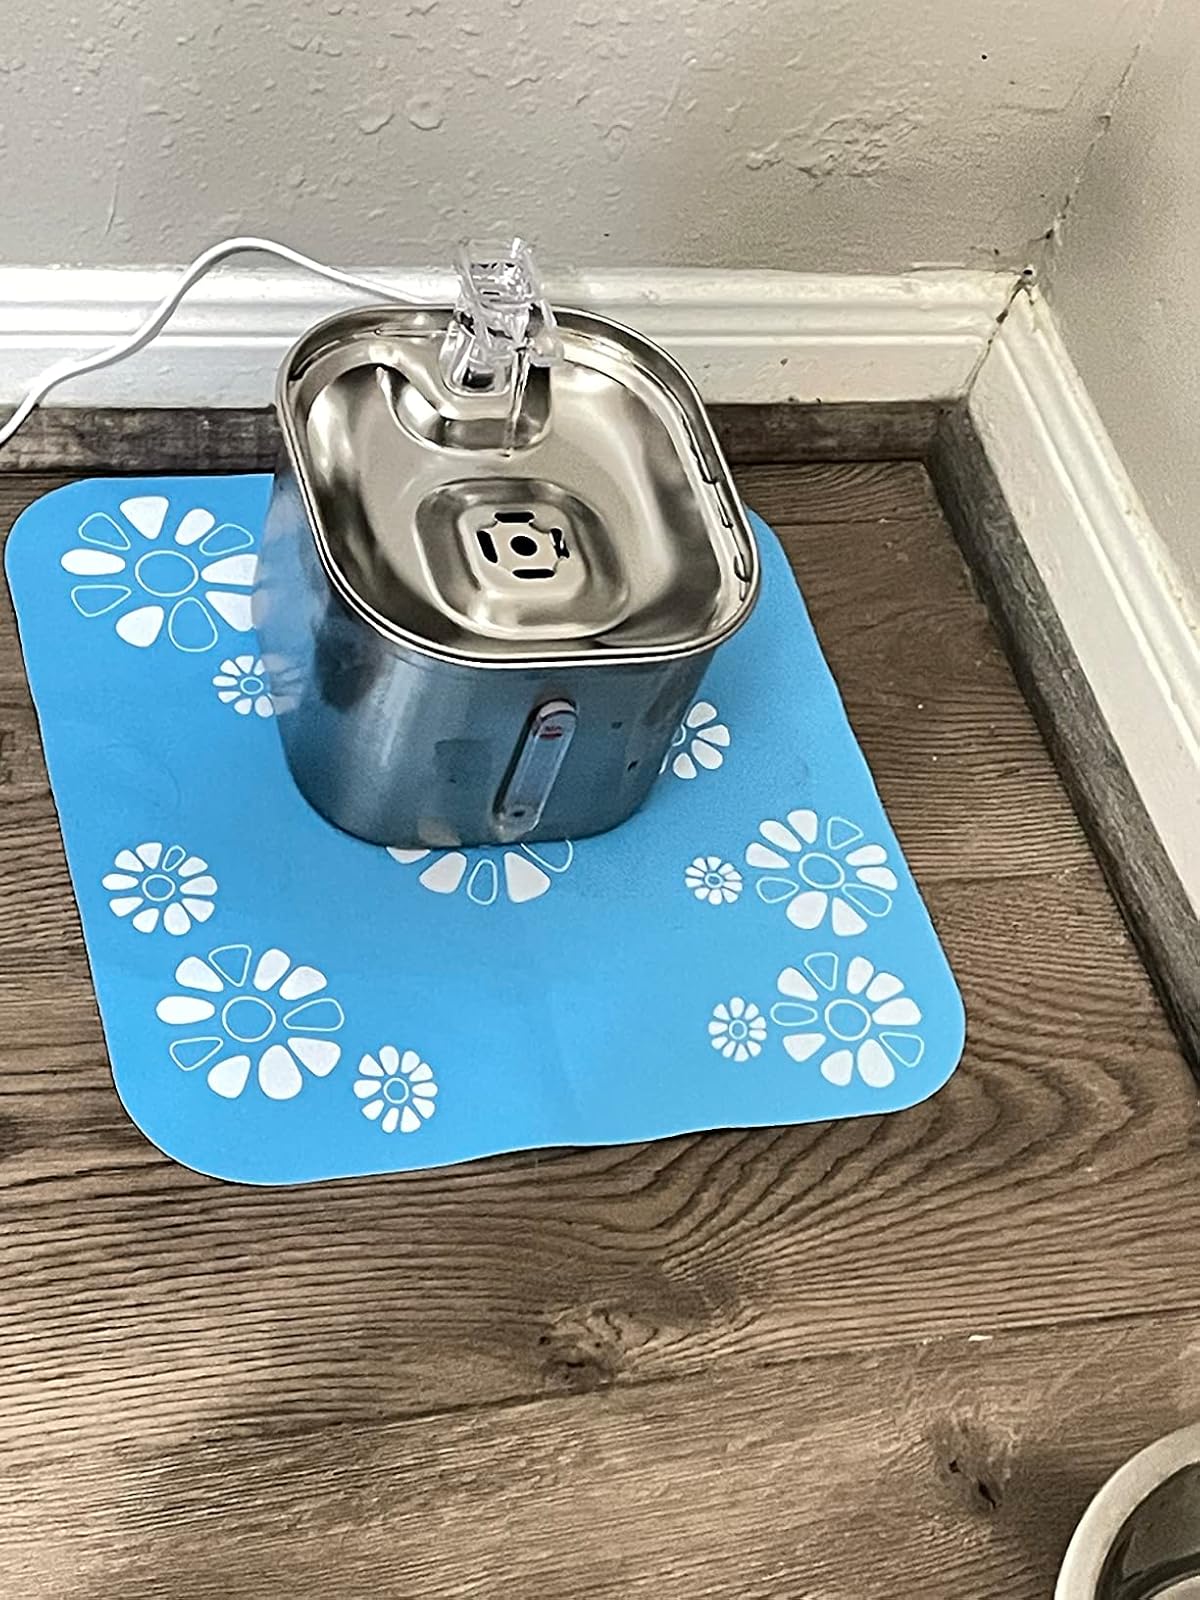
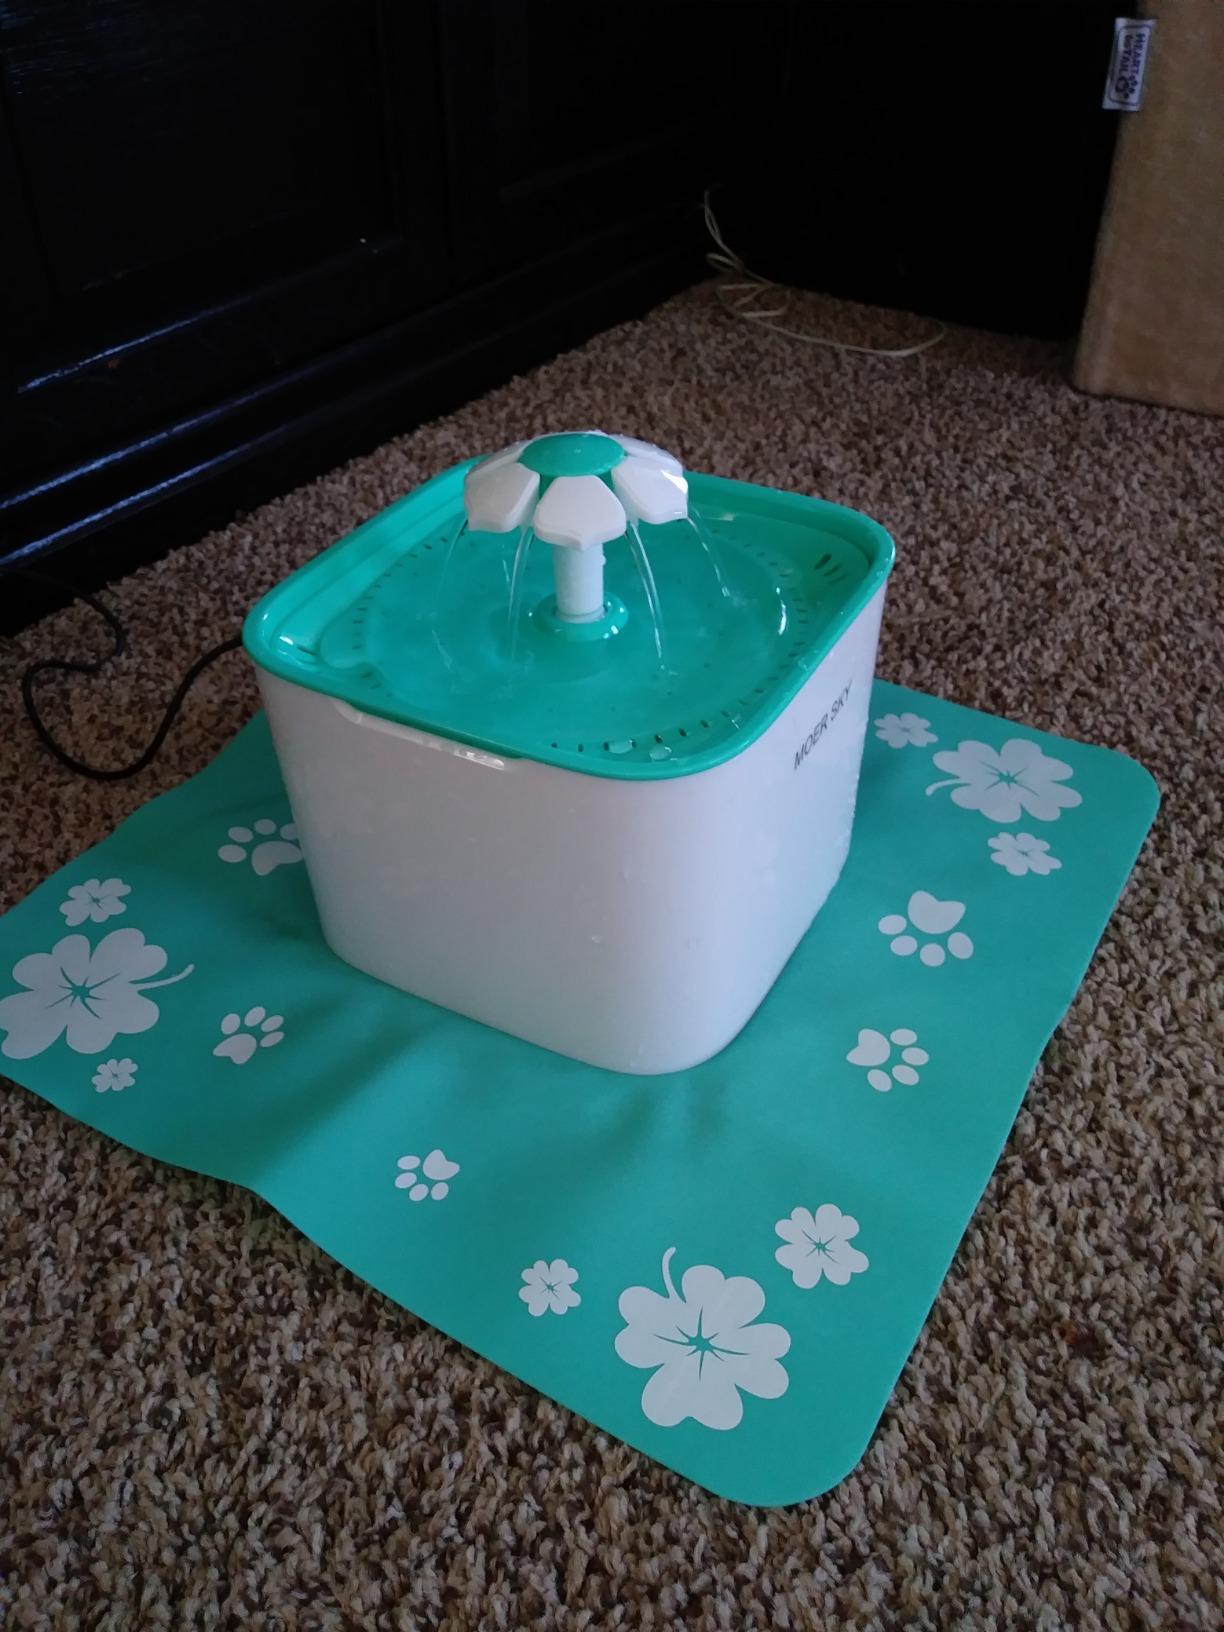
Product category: items_bowl
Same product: no